Fettes College

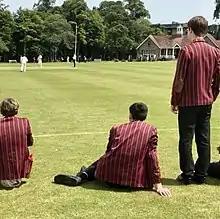
Fettes boys watch cricket wearing their chocolate and magenta blazers.

In October 1939, early in the Second World War, the school had its first experience of hostilities when a German Junkers Ju 88 flew low over the school playing fields en route to bomb Rosyth Dockyard. Kimmerghame House was requisitioned for use as a section of the mine research unit HMS "Vernon". A total of 118 former boys died in the Second World War. In the mid-1940s Sean Connery, a milkman with the St. Cuthbert's Co-operative Society, delivered milk to the school in the mornings.